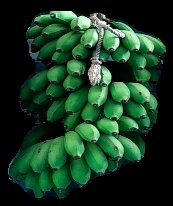
Variety: rasbale
Grade: grade2